Clan MacAulay

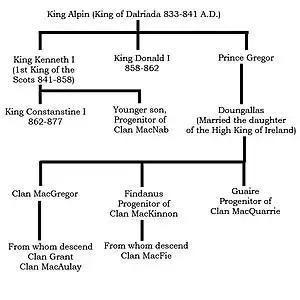
The traditional descent of the seven clans of Siol Alpin.

During the 16th century members of Clan MacAulay were in conflict with members of clans Buchanan and Galbraith. On 1 August 1590, Walter MacAulay, son of Allan MacAulay of Durling, was killed on the "Highway and street of Dunbarton" in a clash against a contingent of Buchanans, who were led by Thomas Buchanan, Sheriff Depute of Dunbarton. Also wounded in the encounter was Walter's brother, Duncan MacAulay, who was wounded through the ""harn pan"" (brain); John dhu MacGregor, who was wounded behind his shoulder blade so that ""his lights and entrails might be seen"" (lungs); James Colquhoun, who was wounded in the ""wamb"" (stomach); and others including a MacAulay, Miller, and MacGibbon. When a complaint was registered on 29 September, the defenders failed to appear and were "put to the horn" (denounced as rebels). On 6 October 1590, Thomas Buchanan of Blairlusk, John Buchanan, his son John Buchanan Burgess of Dunbarton, and others were formally charged in Edinburgh with the murder of Walter MacAulay. The accused were ordered to appear before the Justice at Edinburgh on 21 December 1590. The case was then deferred to March and again the accused failed to appear. The following May saw the Bond of Manrent between MacAulay of Ardincaple and MacGregor of Glenstrae, in which both chiefs swore to assist each other, their "kin and friends in all their honest actions against whatsoever person or persons the Kings Majesty being only excepted".